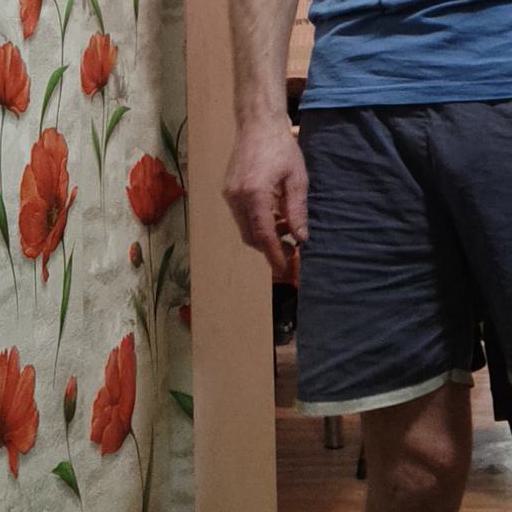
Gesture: no_gesture